Parai

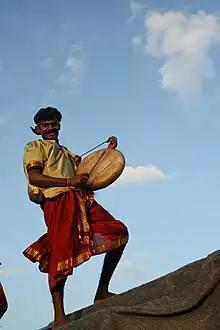
Parai Attam, a dance form based on parai

In paraiattam (also called "thappattam"), the player of the instrument is also the dancer. The parai is slung by a cloth strap called "Nadai" (though leather straps are also used) over one shoulder vertically and is held between the other hand and the performer's body. The harness and the holding position lets the player or drummer to play the instrument while dancing in different positions including standing or walking. In a seated position, the parai is held on the lap. The short stick is loosely held between the thumb and other fingers of the strong or dominant hand, positioned near the lower rim of the drum. The off or weak hand, which holds the long stick, rests on the upper part of the frame, positioned at a downward-pointing angle. The base of the stick is gripped by the thumb and index fingers and balanced between the other fingers to be moved back and forth to beat the drum. There are three fundamental strokes from which all of the rhythmic patterns are derived: striking the center of the drum with the shorter stick; slapping the center of the drum with the long stick; and striking the drum with both sticks, the dominant immediately followed by the off.